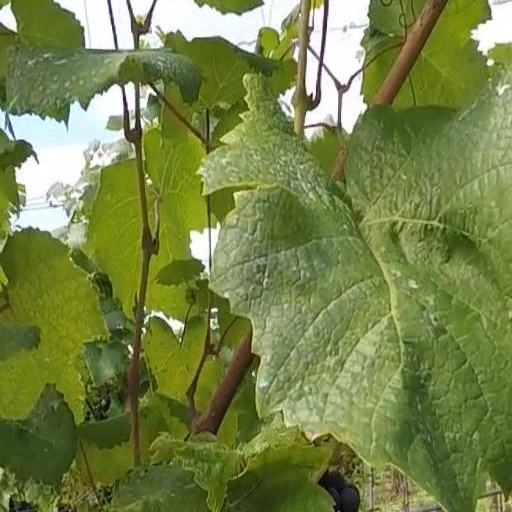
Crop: grape